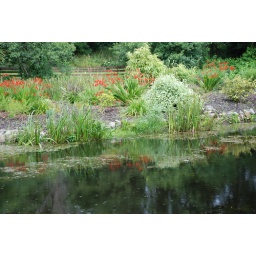
flowers by the river